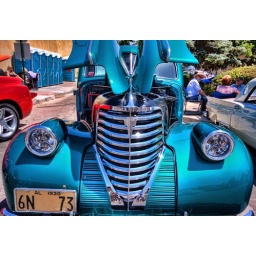
Seen at a car show in Tehachapi.3 exp. HDR finished with Topaz Adjust.The license plate has been altered.